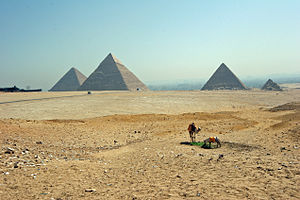
Pyramide (konstruktion)
Pyramidene i Giza
En pyramide er en bygning, der har størst tværsnit nederst, og som bliver smallere op mod toppen, enten præcist, eller tilnærmelsesvist som den geometriske pyramide. Pyramider har været opført af flere folkeslag op gennem historien.